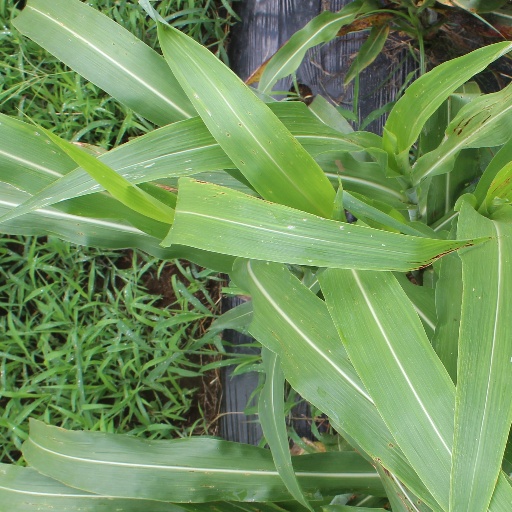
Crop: sorghum